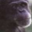
Label: chimpanzee